Robert E. Russell

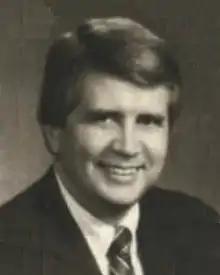
Official portrait, 1988

Robert Elson Russell Sr. (December 18, 1941 – January 19, 2019) was an American politician. Elected to the Virginia House of Delegates in 1981, he faced Chip Dicks the following year after the court-mandated redrawing of districts. He was unsuccessful in this race but won election to the Virginia Senate in 1983.